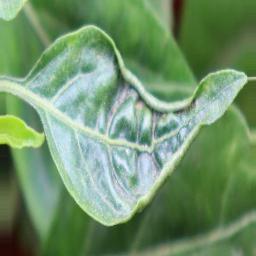
Label: mites_and_trips